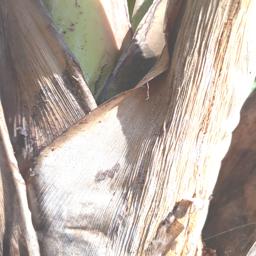
Label: BACTERIAL SOFT ROT